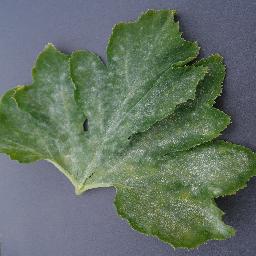
Label: Squash___Powdery_mildew